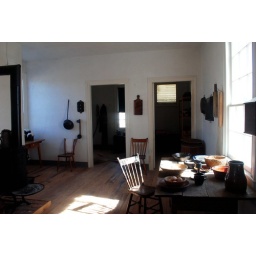
Nicer view of the table by the window than the previous pic.